One Direction

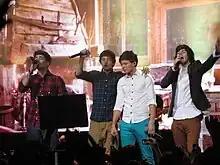
Four teenage boys standing next to each other and singing on a stage. All four are wearing dress shirts and trousers. Left to right: Zayn Malik, Liam Payne, Louis Tomlinson, and Harry Styles.

Released in September 2011 in the UK and Ireland, One Direction's debut single, "What Makes You Beautiful", was a commercial and international success. It reached number one on the UK Singles Chart after becoming the most pre-ordered Sony Music Entertainment single in history. Subsequent singles, "Gotta Be You" and "One Thing", peaked in the UK Singles Chart top ten. In November 2011, One Direction signed a record deal with Columbia Records in North America. Steve Barnett, the co-chairman of Columbia Records, said it was not a difficult decision to sign the band, stating that he "thought there was a void, and maybe they could seize and hold it." That same month, they released "Up All Night", their debut studio album, in the UK and Ireland. Critically commended for its appeal to the teenage audience, it became the UK's fastest-selling debut album of 2011 and the first debut album by a British band to reach number one on US charts. In December 2011, they embarked on their first headlining UK concert tour, the Up All Night Tour, with tickets selling out in 12 minutes. Critics praised the group's musical performances and popularity whilst on tour, and a recording of a concert from the tour, "", was released in May 2012. The DVD topped the charts in 25 countries, selling more than 1 million copies by August 2012.